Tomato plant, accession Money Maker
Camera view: tilt-top (135 deg); turntable rotation: 240 degrees
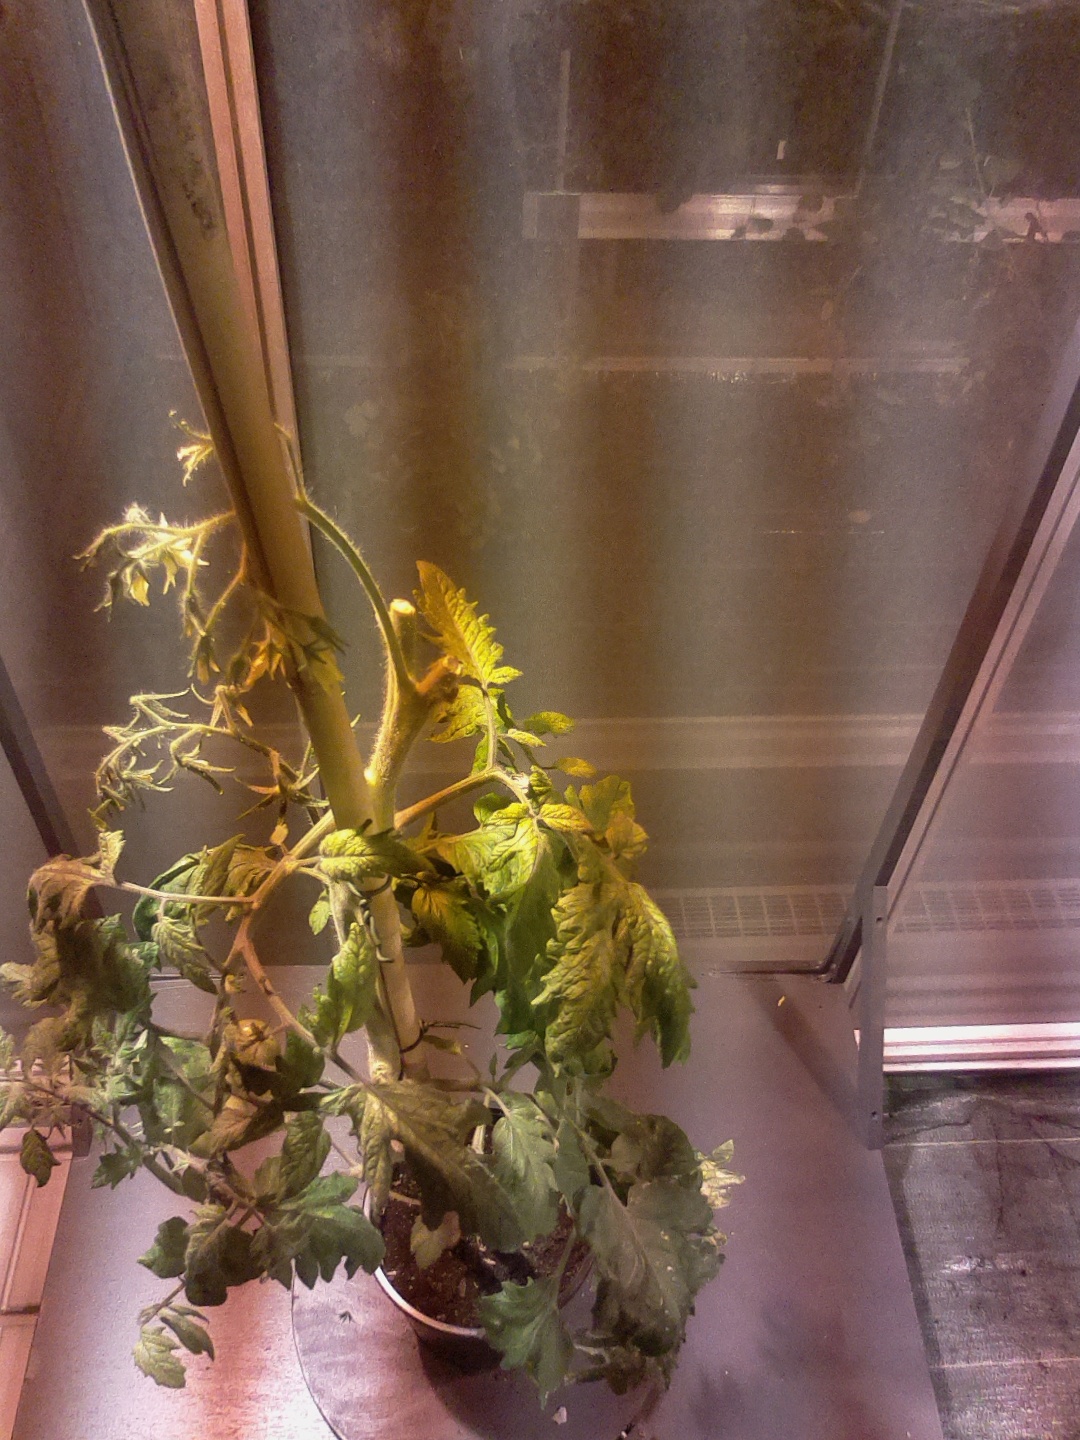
BBCH growth stage 74: 40%-50% of final fruit size